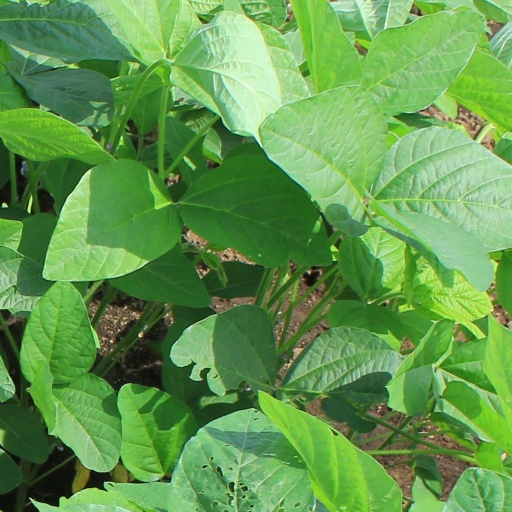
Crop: soybean